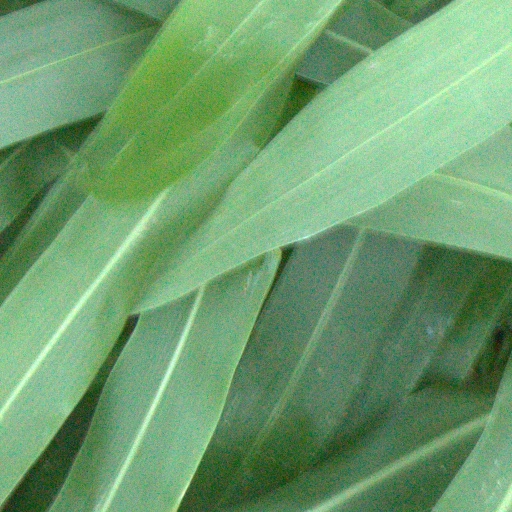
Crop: sorghum